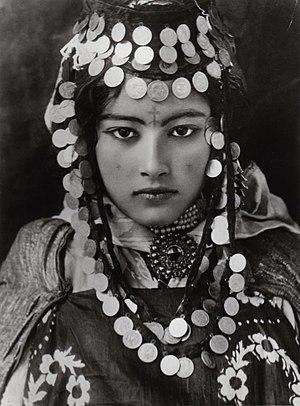
Une Ouled Naïl, Algérie, circa 1905